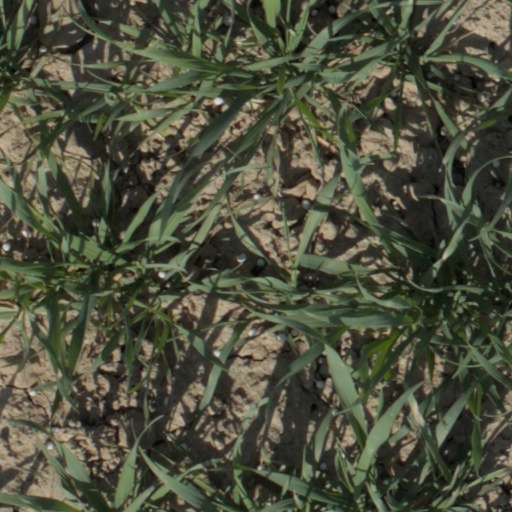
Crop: wheat